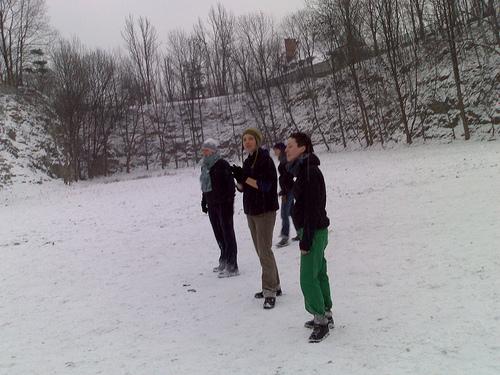
Weather: snow or frosty